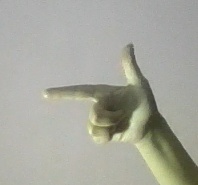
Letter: yaa